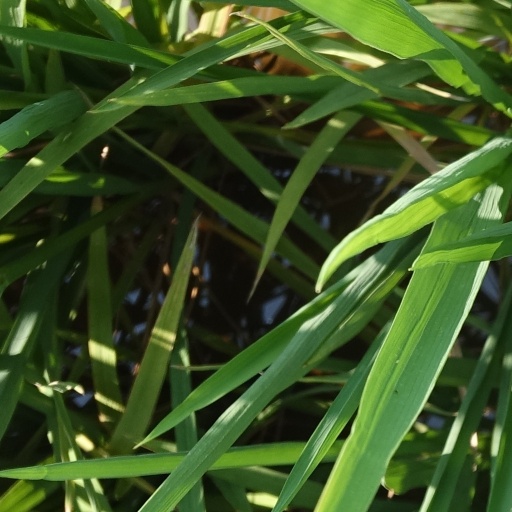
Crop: rice